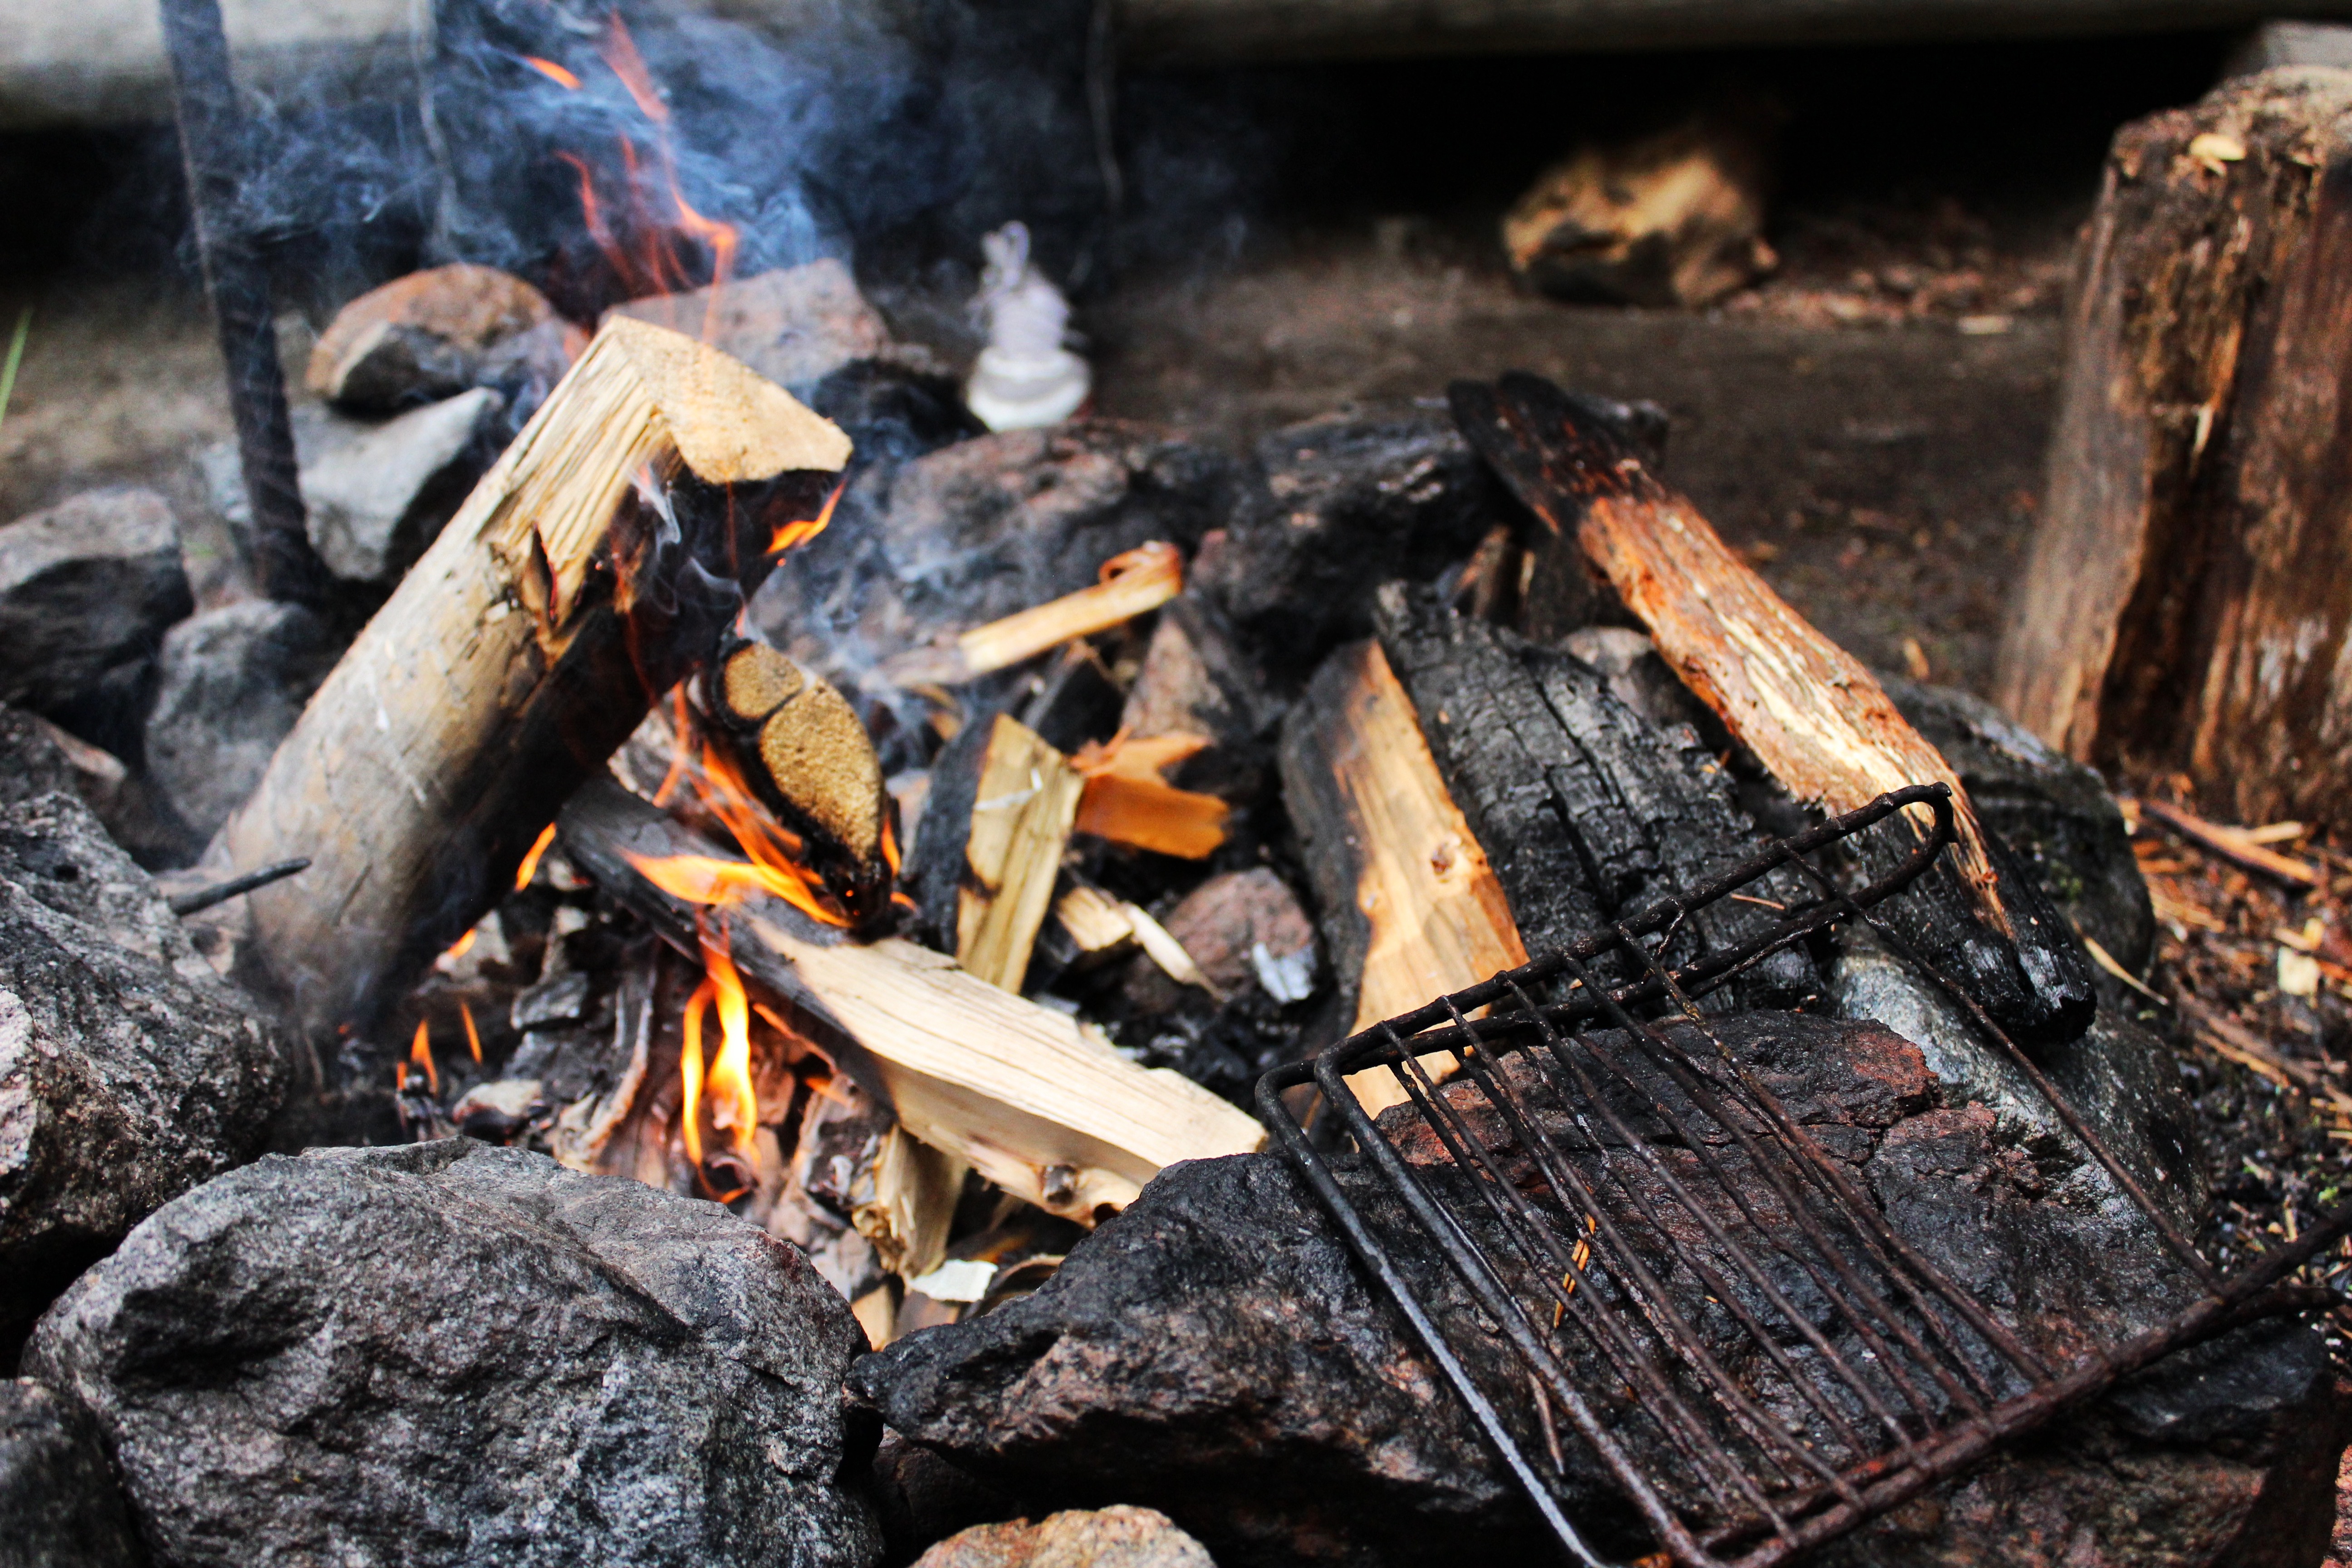
wood, hiking, fire, soil, fireplace, camping, campfire, bonfire, material, grill, outdoors, iron